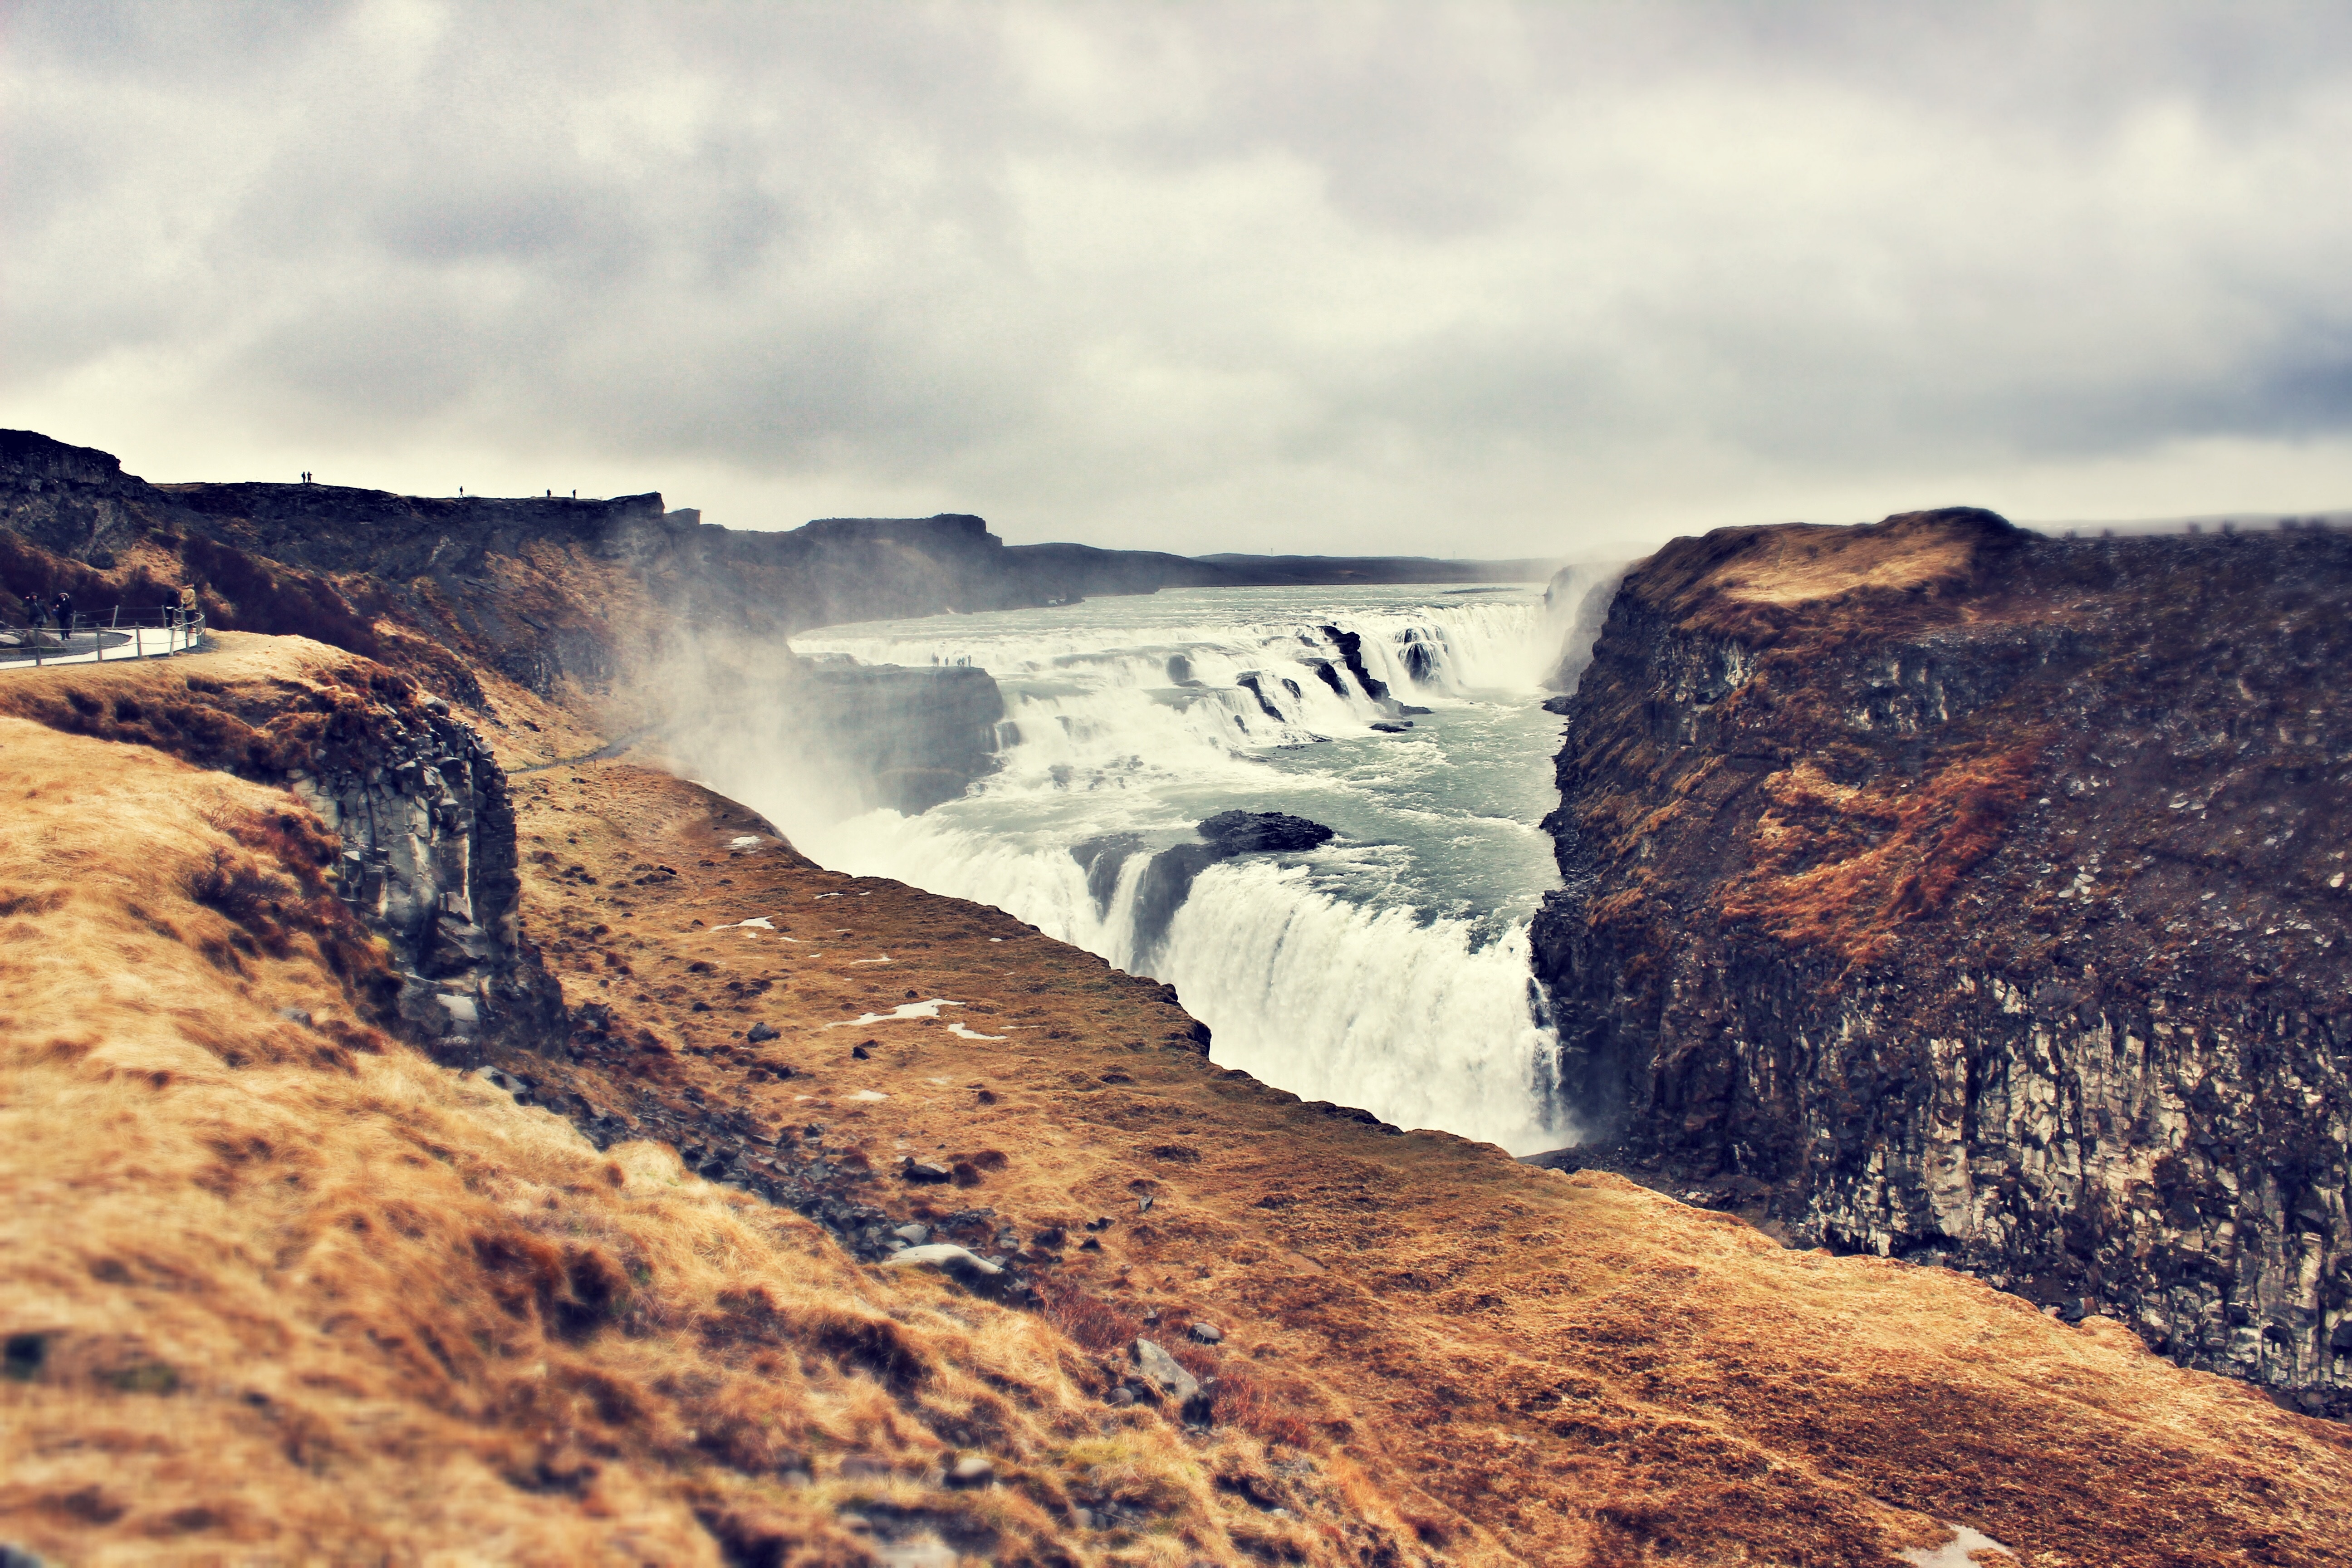
landscape, sea, coast, water, nature, rock, ocean, waterfall, wilderness, mountain, snow, winter, cloud, morning, hill, wave, cliff, stream, flowing, iceland, terrain, majestic, geology, badlands, plateau, icelandic, landform, geographical feature